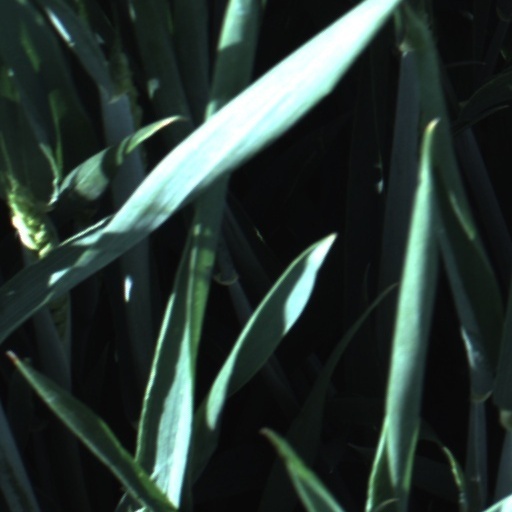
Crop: wheat